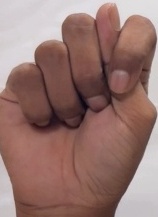
ASL sign: T